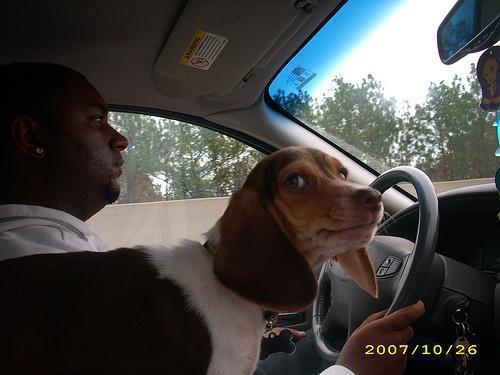
beagle